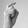
ASL letter: X